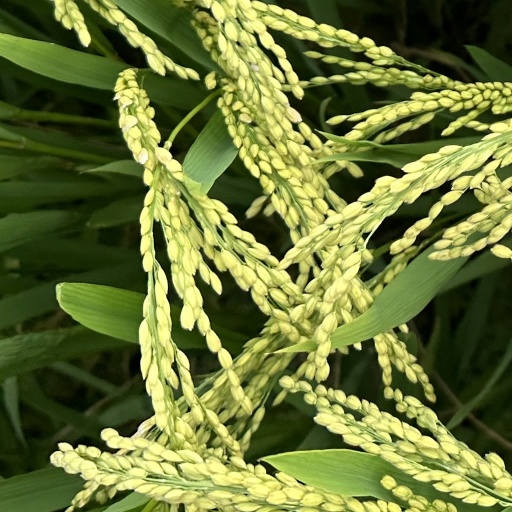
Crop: rice